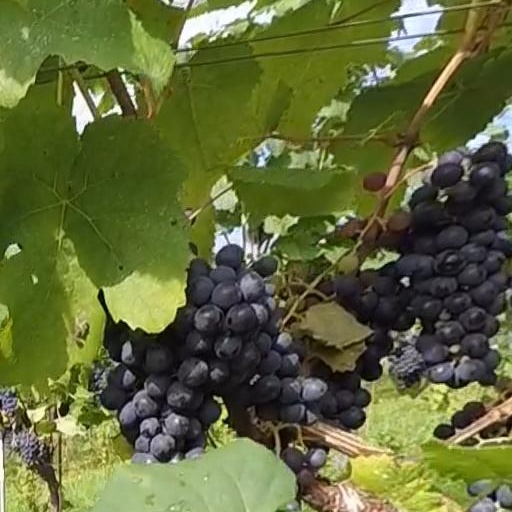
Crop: grape